University of Pennsylvania

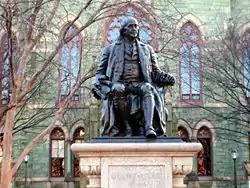
The "Statue of Benjamin Franklin", honoring the university's founder, in front of College Hall on Penn's main campus

Alexander Archipenko's sculpture of King Solomon was initially loaned to Penn in 1985 by parents of a Penn student and donated in 1995 to honor the inauguration of Judith Rodin as Penn president in 1994.